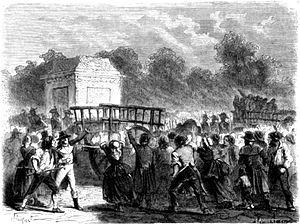
Le fédéralisme est, sous la Révolution, l’idée attribuée au parti de la Gironde, de faire des quatre-vingt-trois départements français autant d’États, égaux entre eux et confédérés.